Ewy Rosqvist-von Korff

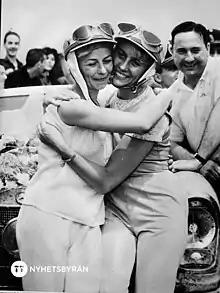

In 1962, Ewy Rosqvist successfully participated in the Argentine Turismo Standard Grand Prix (as the first female), she drove a large (2 ton) Mercedes-Benz 220 SE with Ursula Wirth co-driving. The duo won all six stages and also set a new speed record for the race. In 1961 the average speed of the winner was 121 km/h, Rosqvist's average in 1962 was almost 127 km/h.